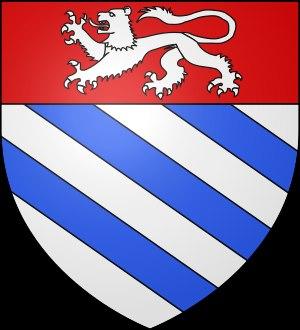
Borey est une commune du Nord-Est de la France, située dans le département de la Haute-Saône en région Bourgogne-Franche-Comté. Elle fait partie du canton de Villersexel et de la Communauté de communes du Triangle Vert. Ses habitants sont appelés les Boréens.